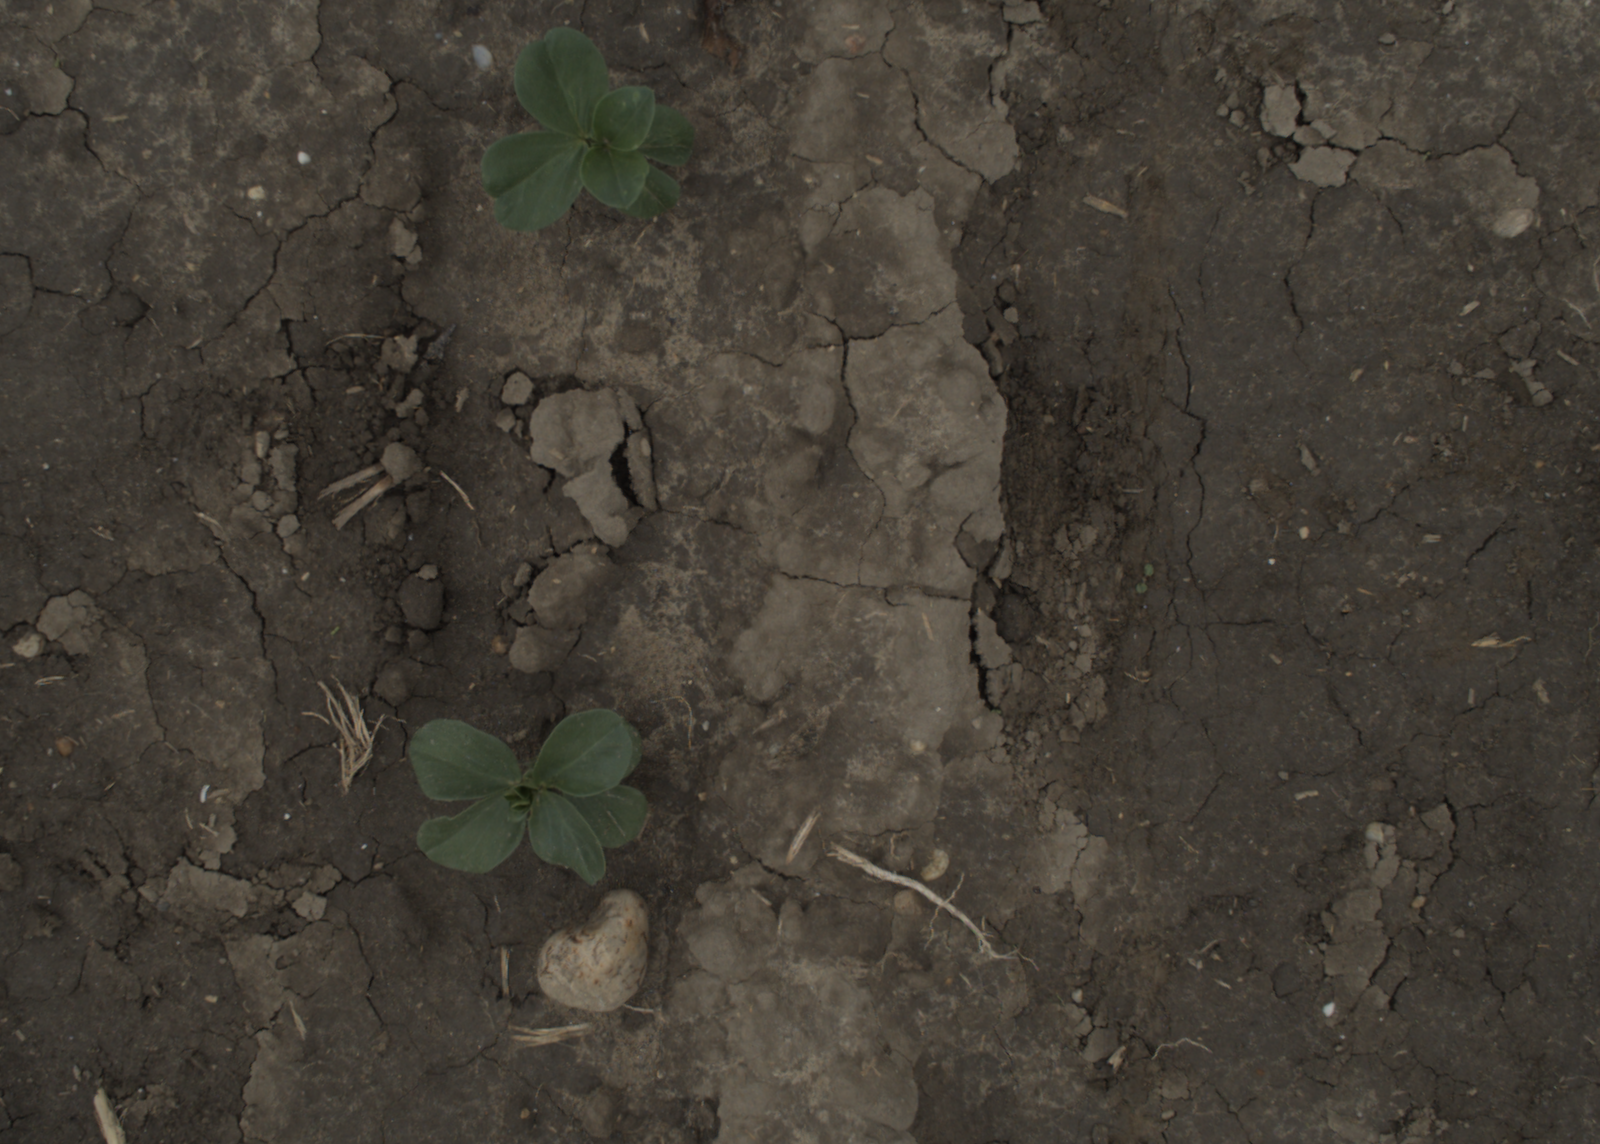
Capture date: 29.09.2021 13:53:42
Weather: cloudy
Wind: medium
Seeding date: 02.09.2021
Plant canopy height (mm): 954